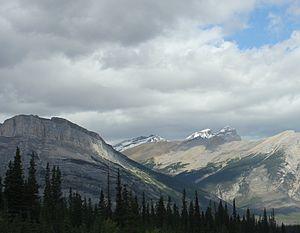
Voici la liste des lieux historiques nationaux du Canada situé en Alberta. En mars 2011, on compte 59 lieux historiques nationaux en Alberta, dont 14 sont administrés par Parcs Canada. De ce nombre, il faut rajouté aussi un site qui a perdu sa désignation.